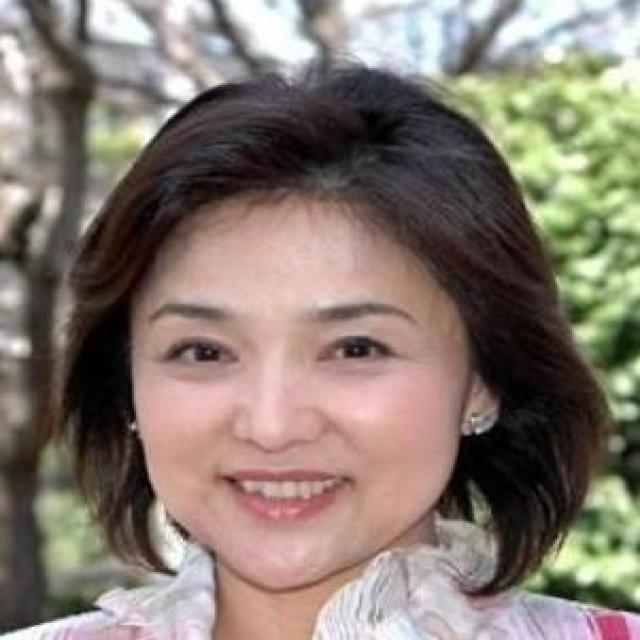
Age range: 45-64